Adolphe Niel

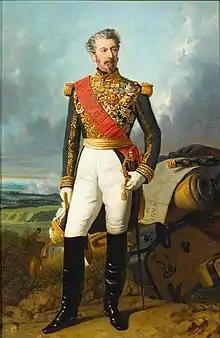

Adolphe Niel (4 October 180213 August 1869) was a French Army general and statesman.